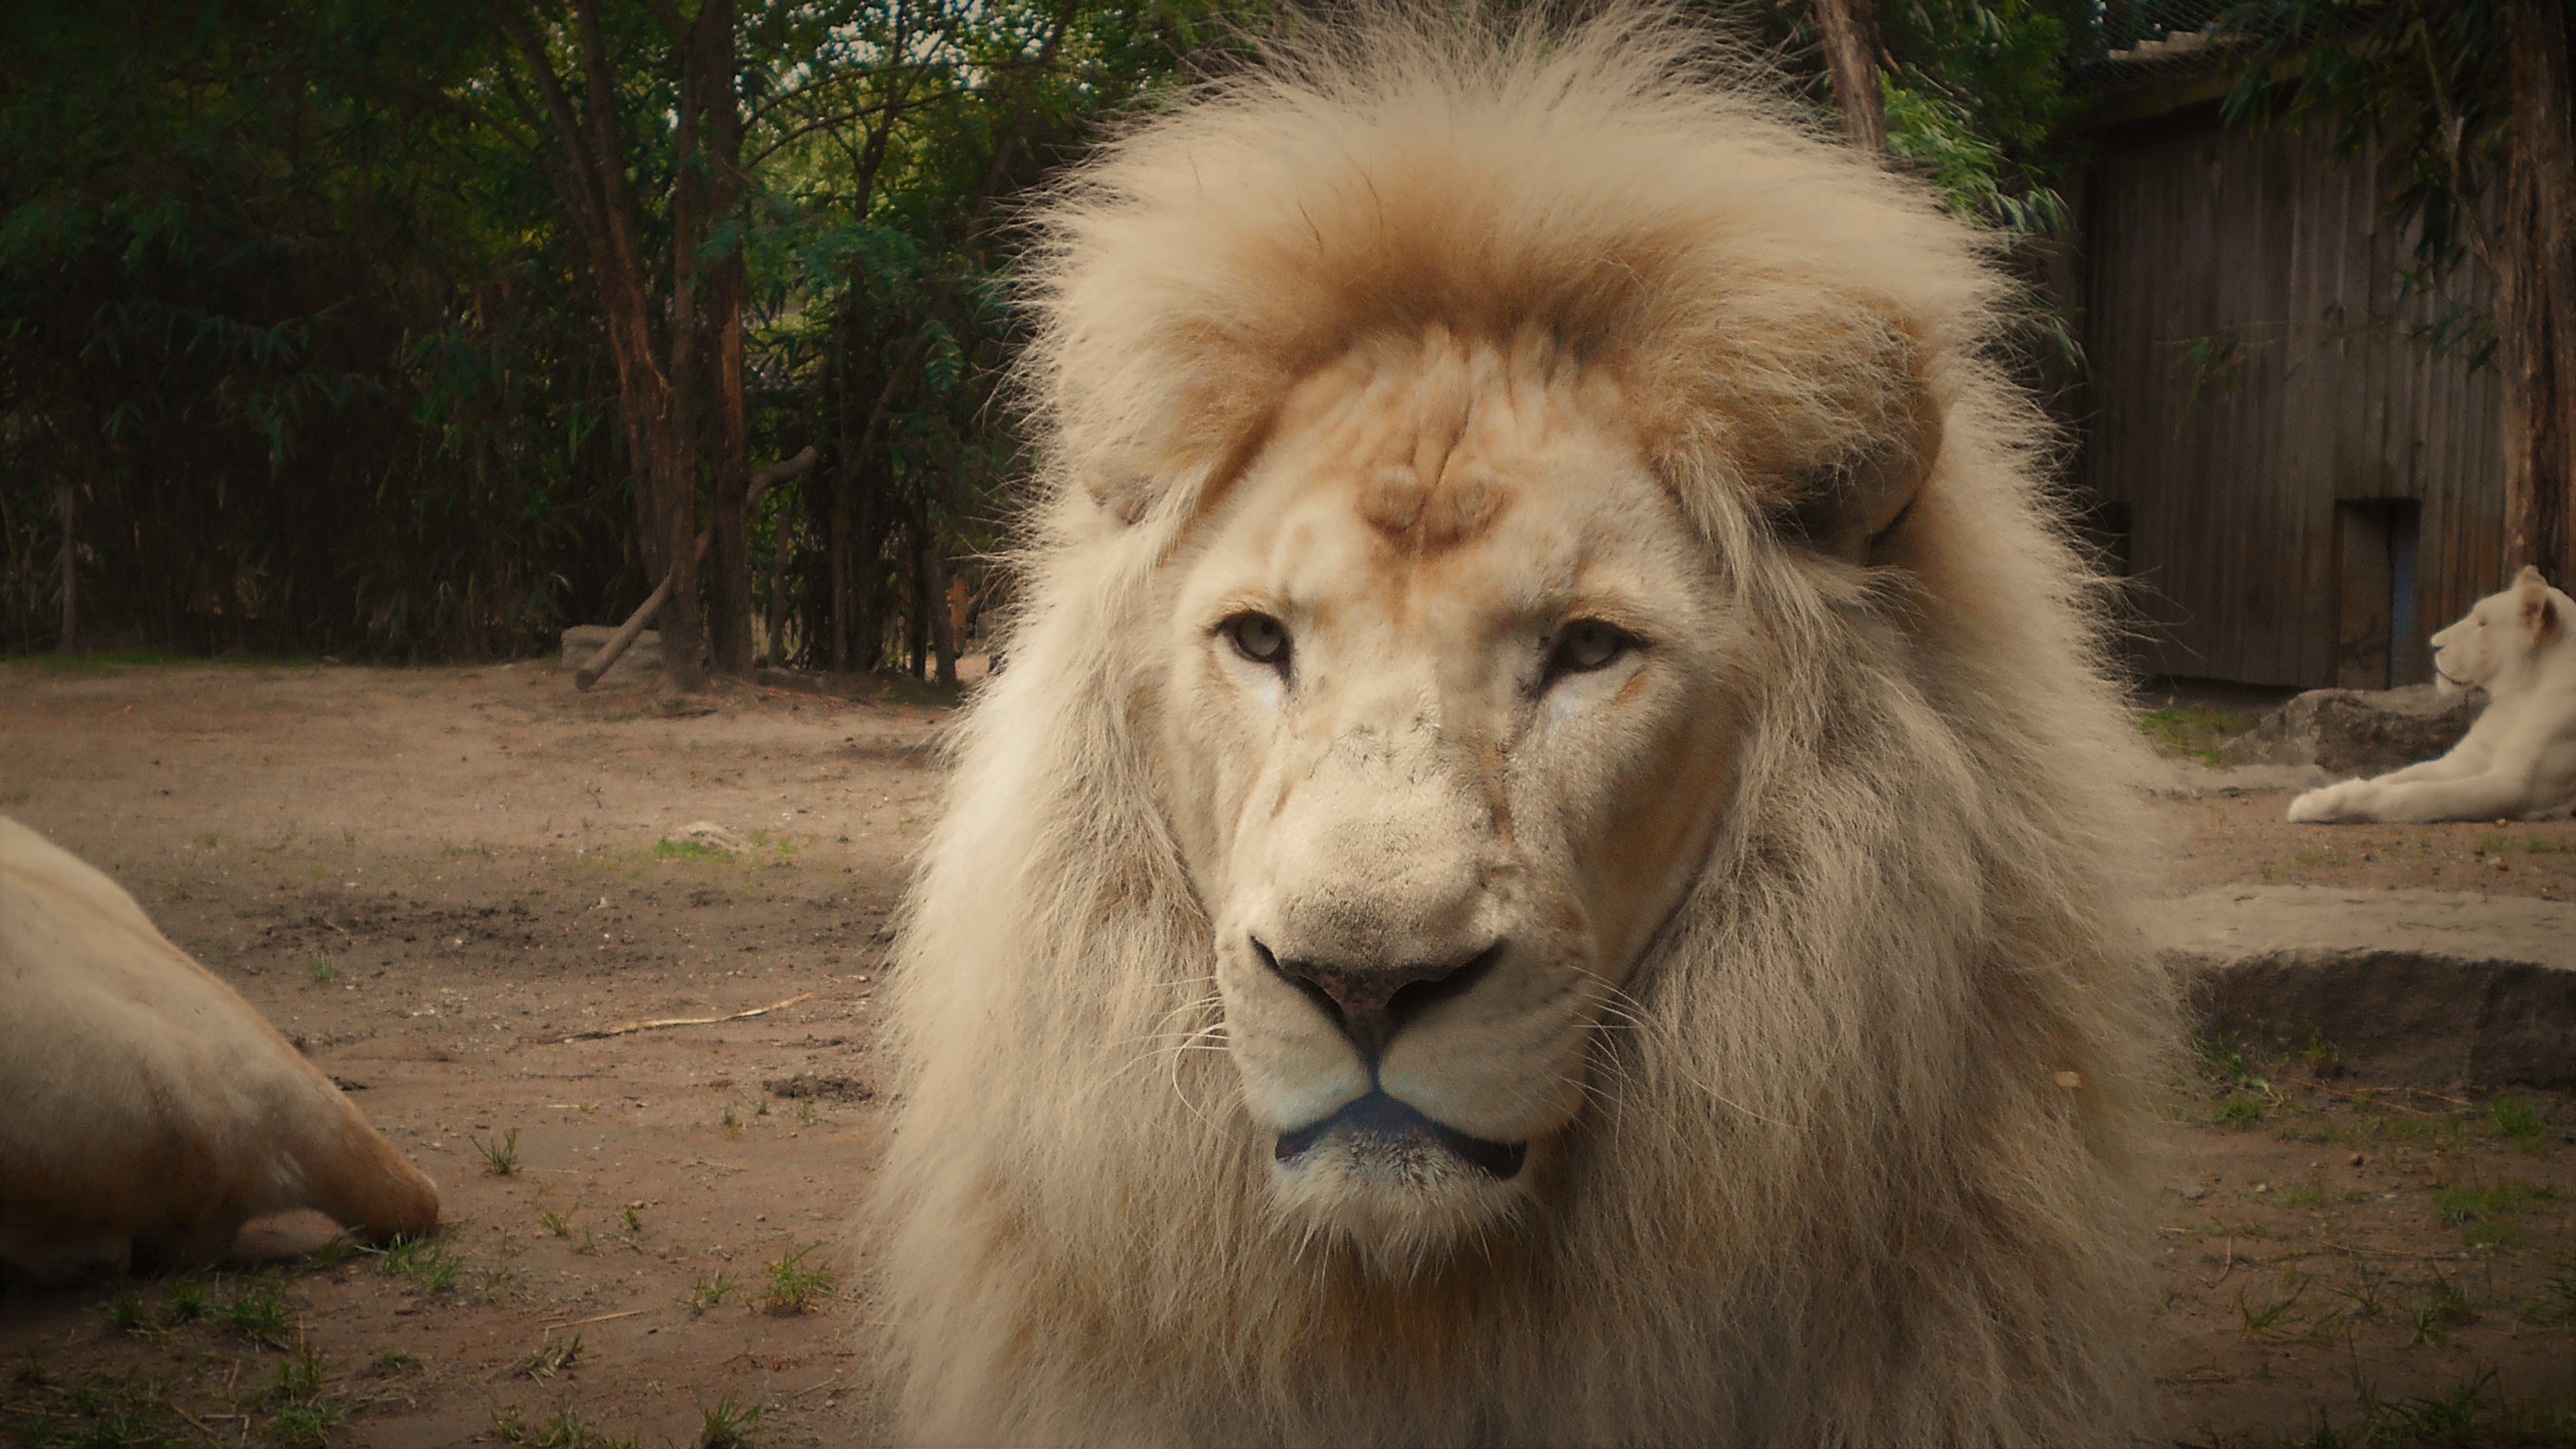
adventure, recreation, wildlife, zoo, mammal, mane, fauna, lion, vertebrate, safari, white lion, big cats, outdoor recreation, cat like mammal, dog breed group